History of Poland in the early modern period (1569–1795)

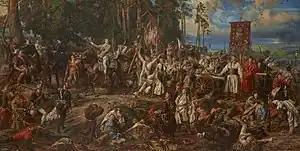
"Battle of Racławice", 4 April 1794, during the Kościuszko Uprising, the final military attempt to preserve the Polish-Lithuanian state

Polish intellectuals studied and discussed Enlightenment philosophers such as Montesquieu and Rousseau. During the period of Enlightenment in Poland, the concept of democratic institutions for all classes was accepted in the more progressive circles of Polish society. Education reform included the establishment of the first ministry of education in Europe (the Commission of National Education). Taxation and the army underwent thorough reform, and central executive government was established as the Permanent Council. Landholders emancipated large numbers of peasants, although there was no official government decree. Polish cities and business enterprises, in decline for many decades, were revived by the influence of the Industrial Revolution, especially in mining and textiles.